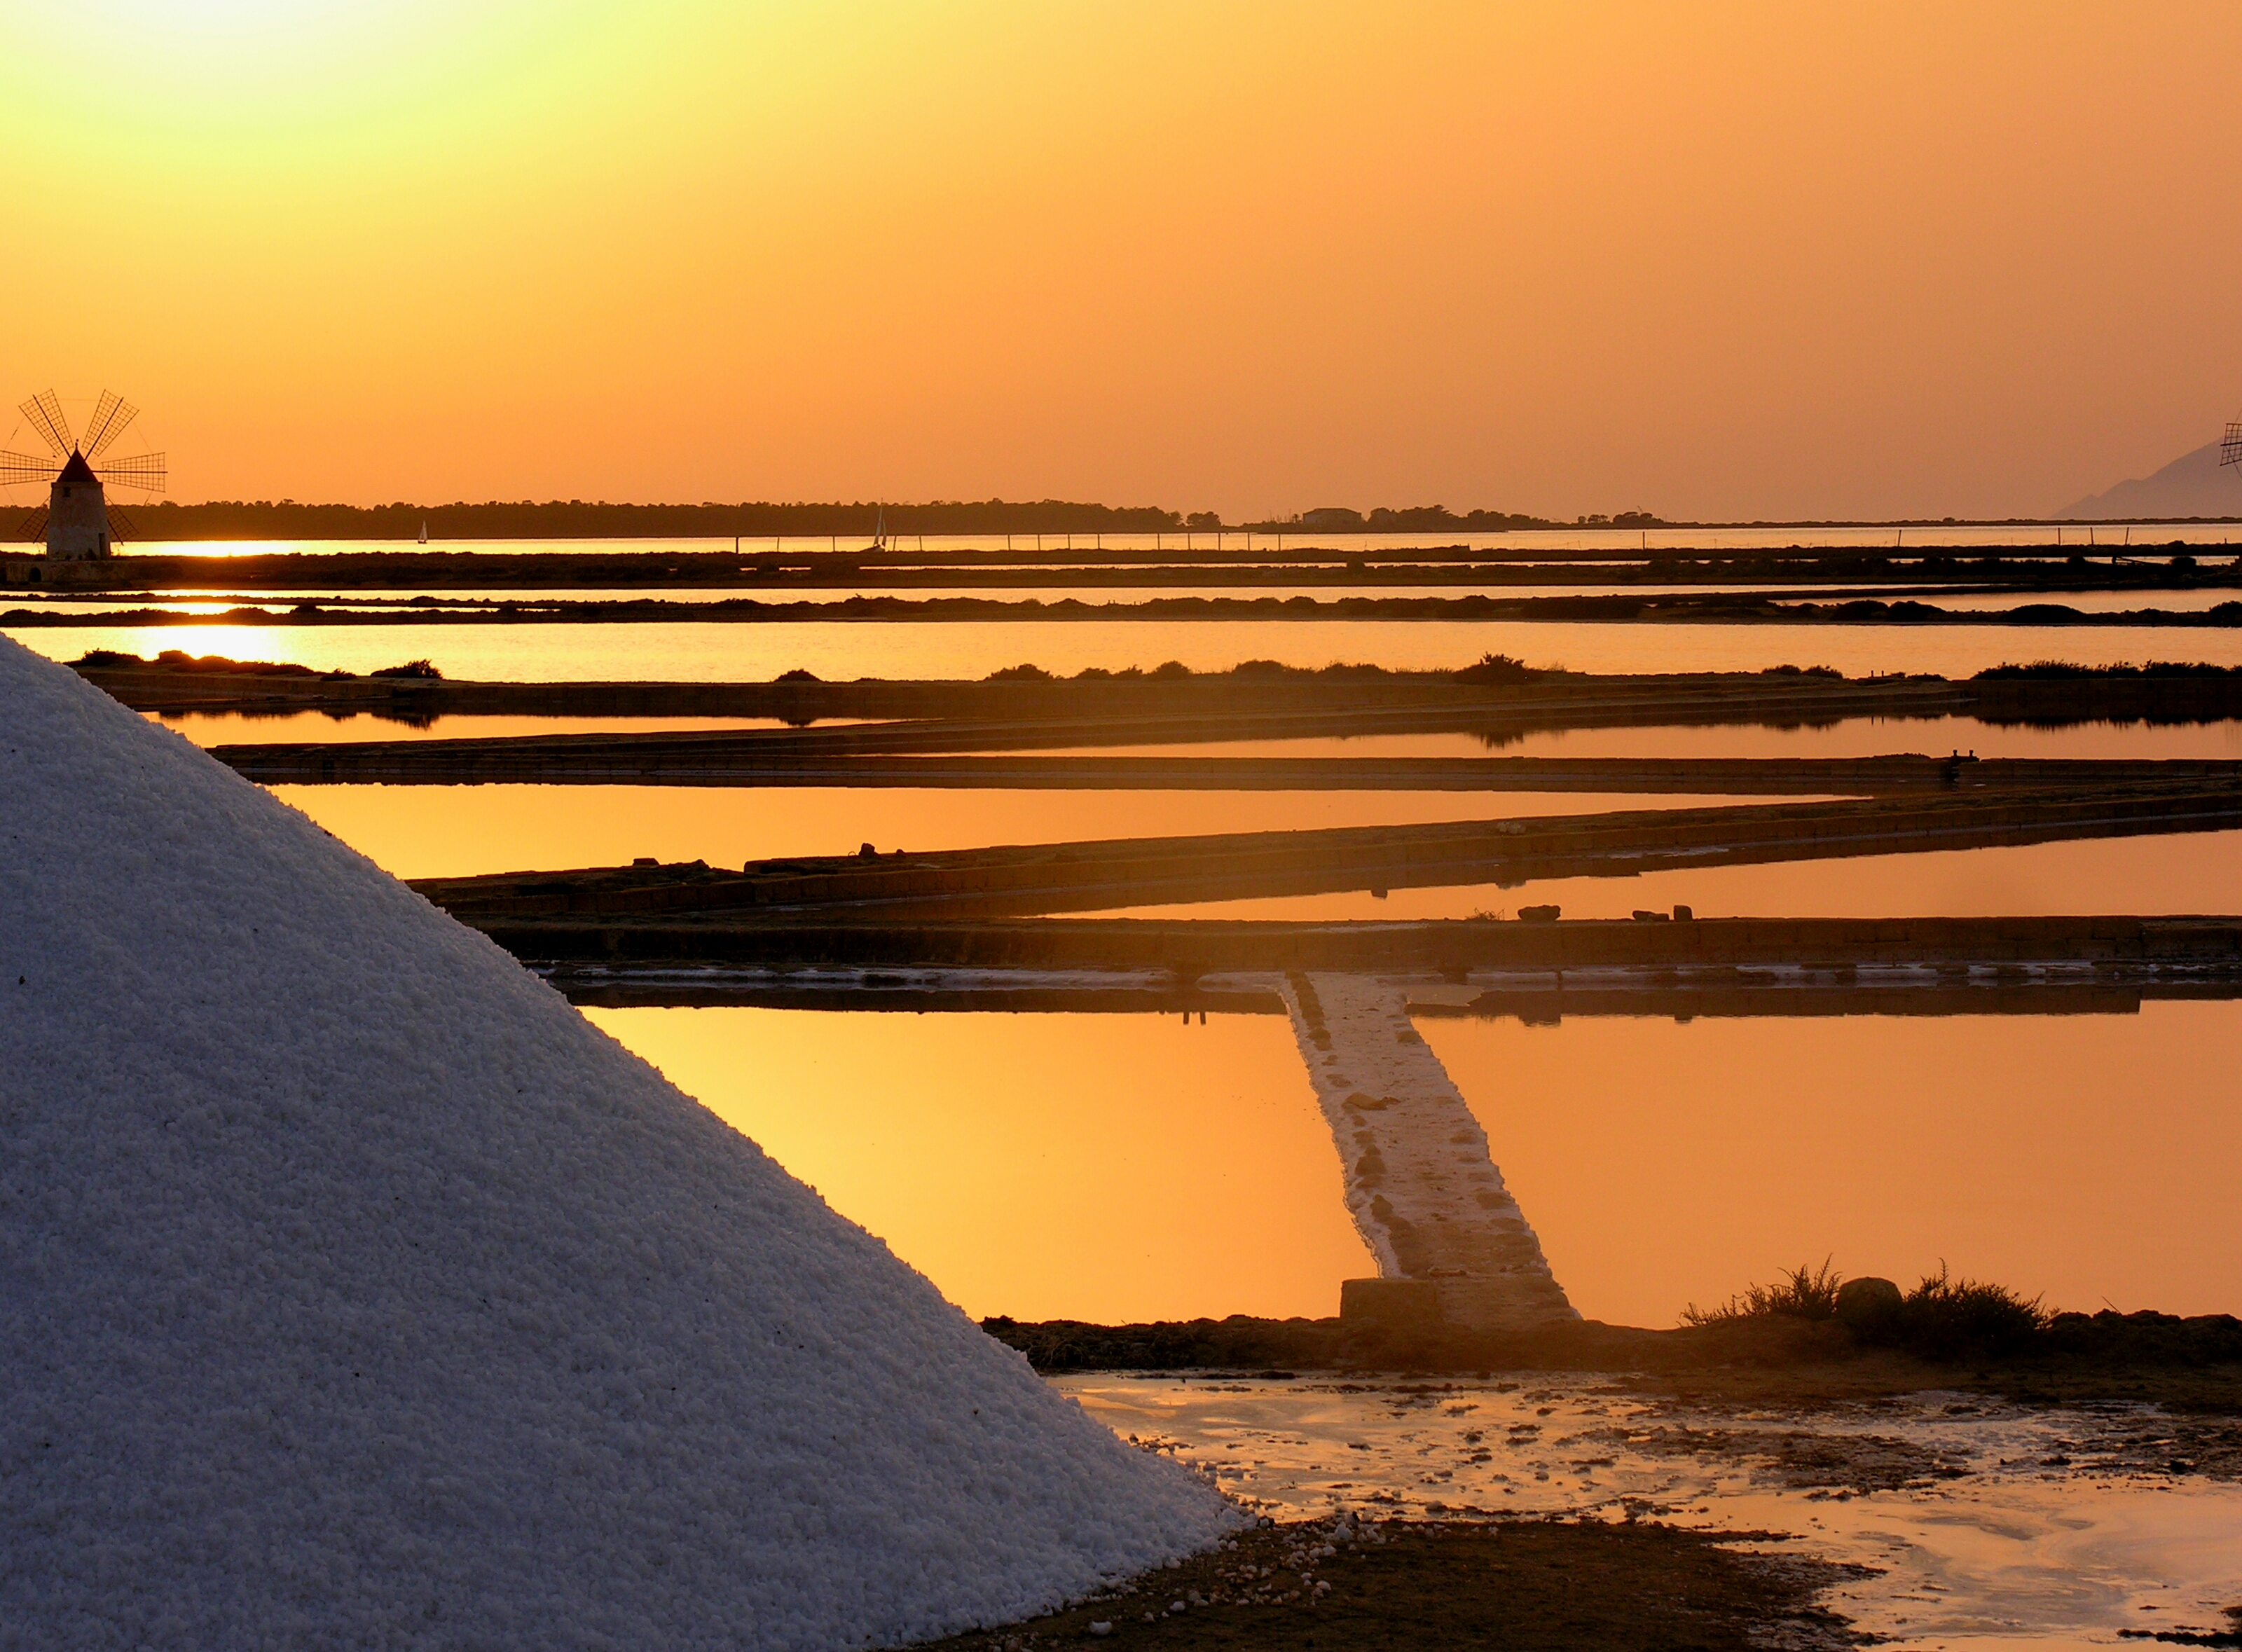
sicily, sunset, sky, horizon, sunrise, calm, reflection, morning, dawn, sea, water, evening, sunlight, dusk, afterglow, salt evaporation pond, fixed link, sun